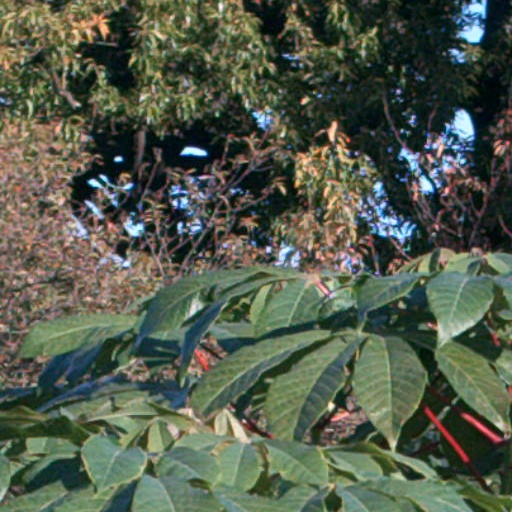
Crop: cassava